I Was an Adventuress

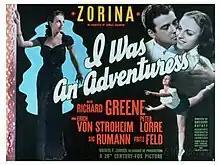
Theatrical release poster

I Was an Adventuress is a 1940 American drama film directed by Gregory Ratoff, starring Vera Zorina, Richard Greene, Erich von Stroheim, and Peter Lorre. An actress/ballerina works as decoy for two international con artists.